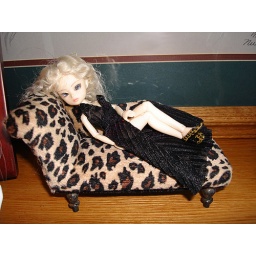
Ione, lounging on her couch in Heidi Ott shoes and clothing.